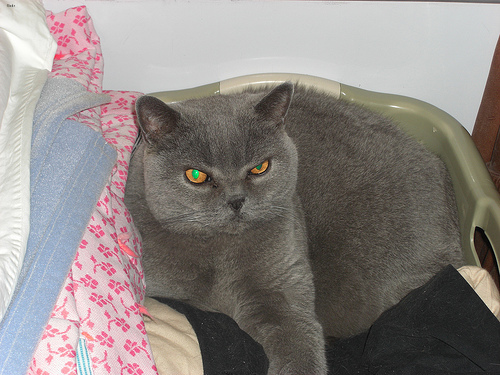
Breed: british shorthair